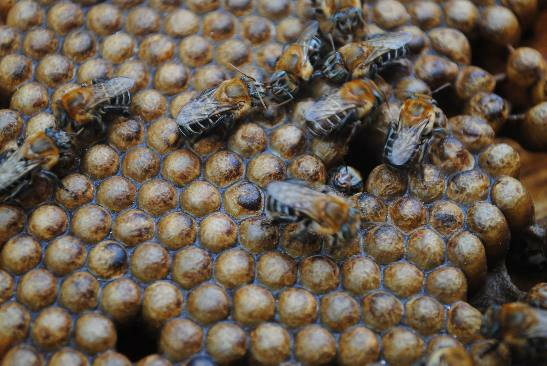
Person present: No